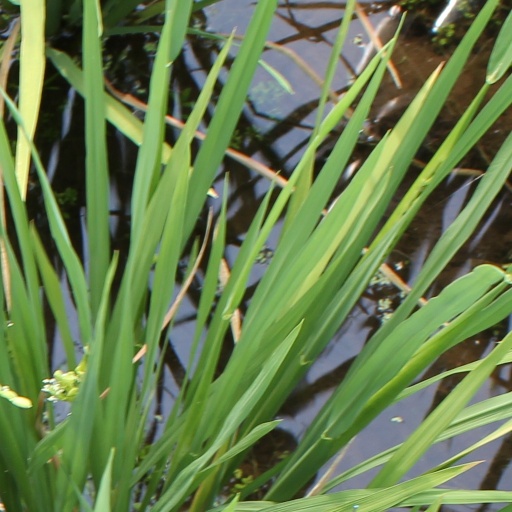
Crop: rice